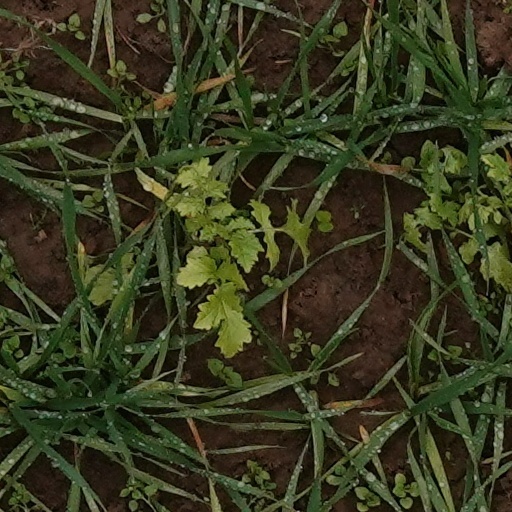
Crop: wheat